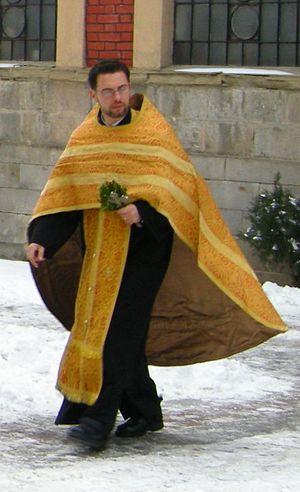
L'Église orthodoxe bulgare, officiellement le Patriarcat de Bulgarie, est une juridiction autocéphale de la communion orthodoxe en Bulgarie. Elle occupe le huitième rang honorifique parmi les Églises autocéphales. Le primat de l'Église porte le titre de Métropolite de Sofia et Patriarche de toute la Bulgarie, avec résidence à Sofia.